Rocky De La Fuente

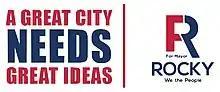
Excerpt from De La Fuente's mayoral campaign material

De La Fuente sought the Republican nomination for Mayor of New York City in the 2017 election. He joined the race claiming that private polling data showed him defeating the two Republican candidates who were then entered, Paul Massey and Michel Faulkner.